Attawapiskat First Nation

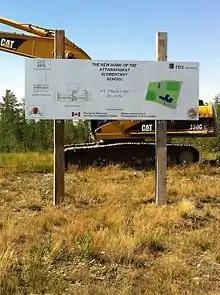
Kattawapiskak Elementary School's construction site in 2011 before construction began.

The First Nation's government follows the template set forth in the Indian Act. Local leadership is an elected government of a chief, a deputy chief and twelve councillors who serve three-year terms. As of 2025, the current chief is Judy Sylvia Koostachin-Metatawabin.